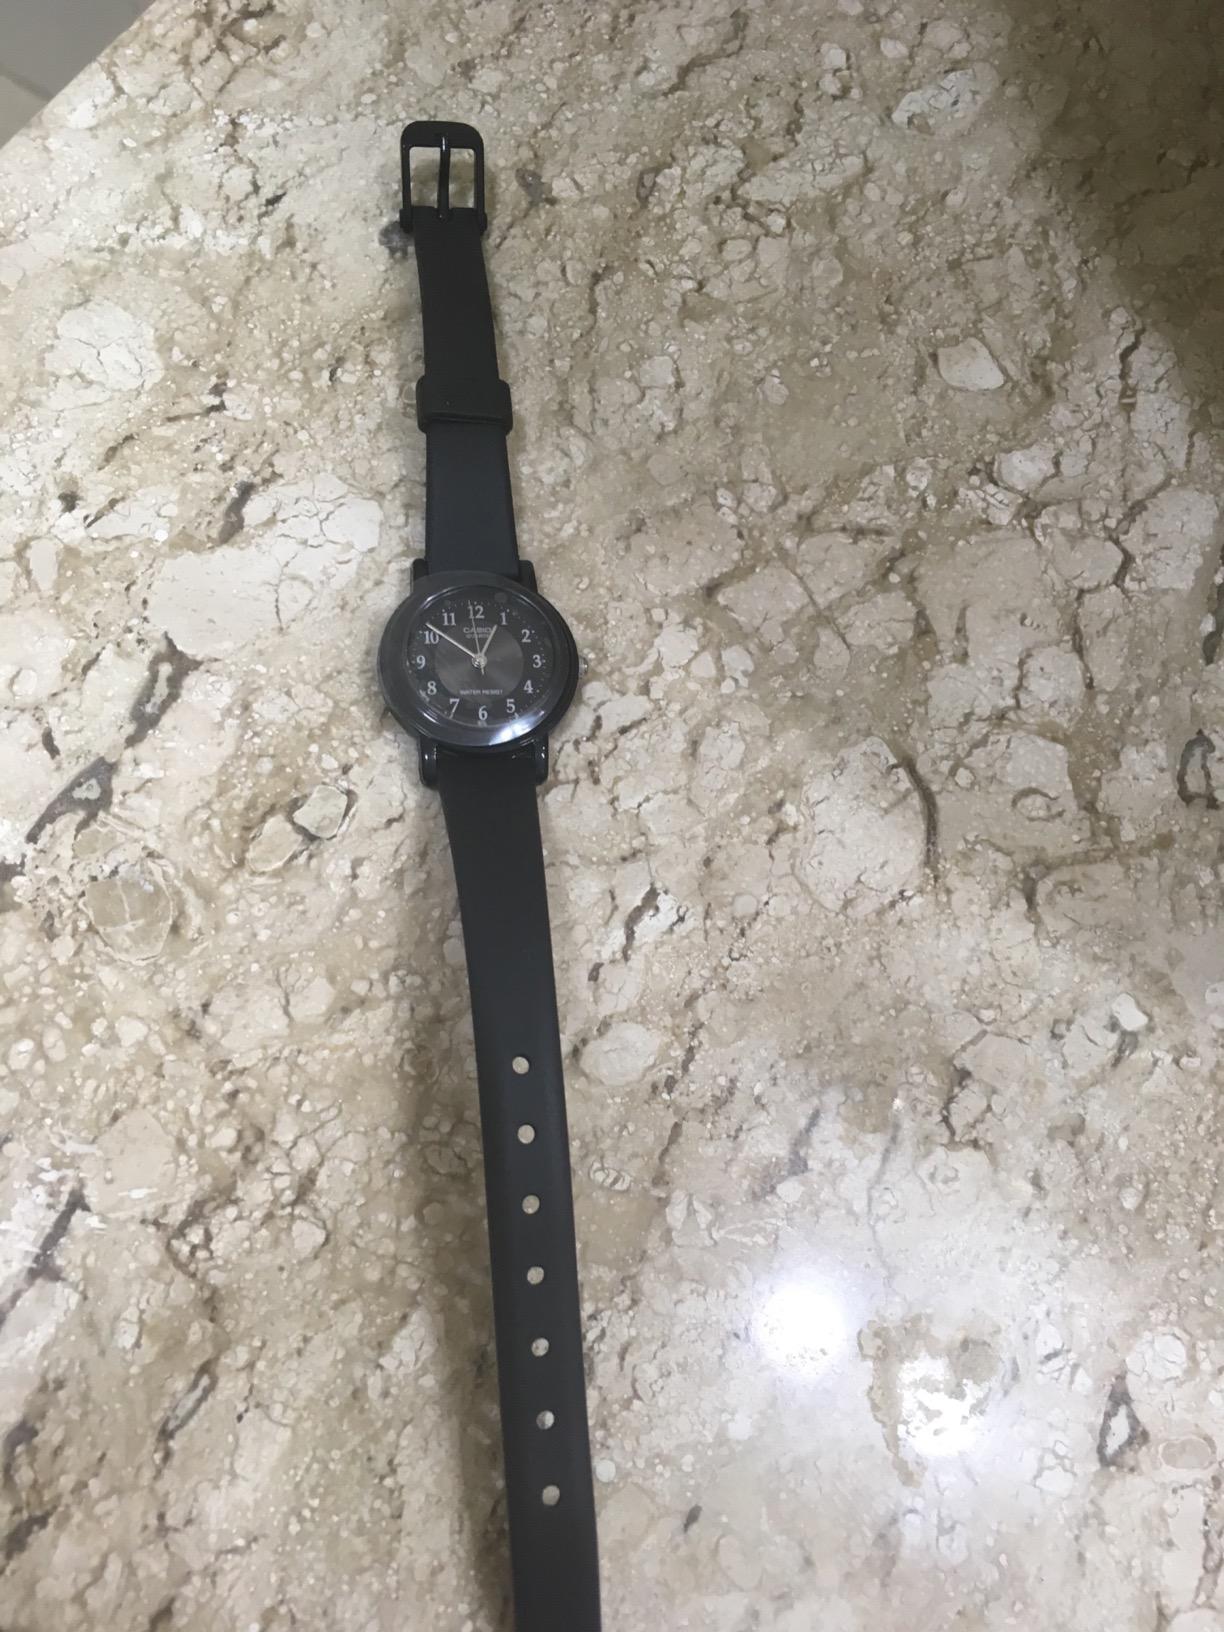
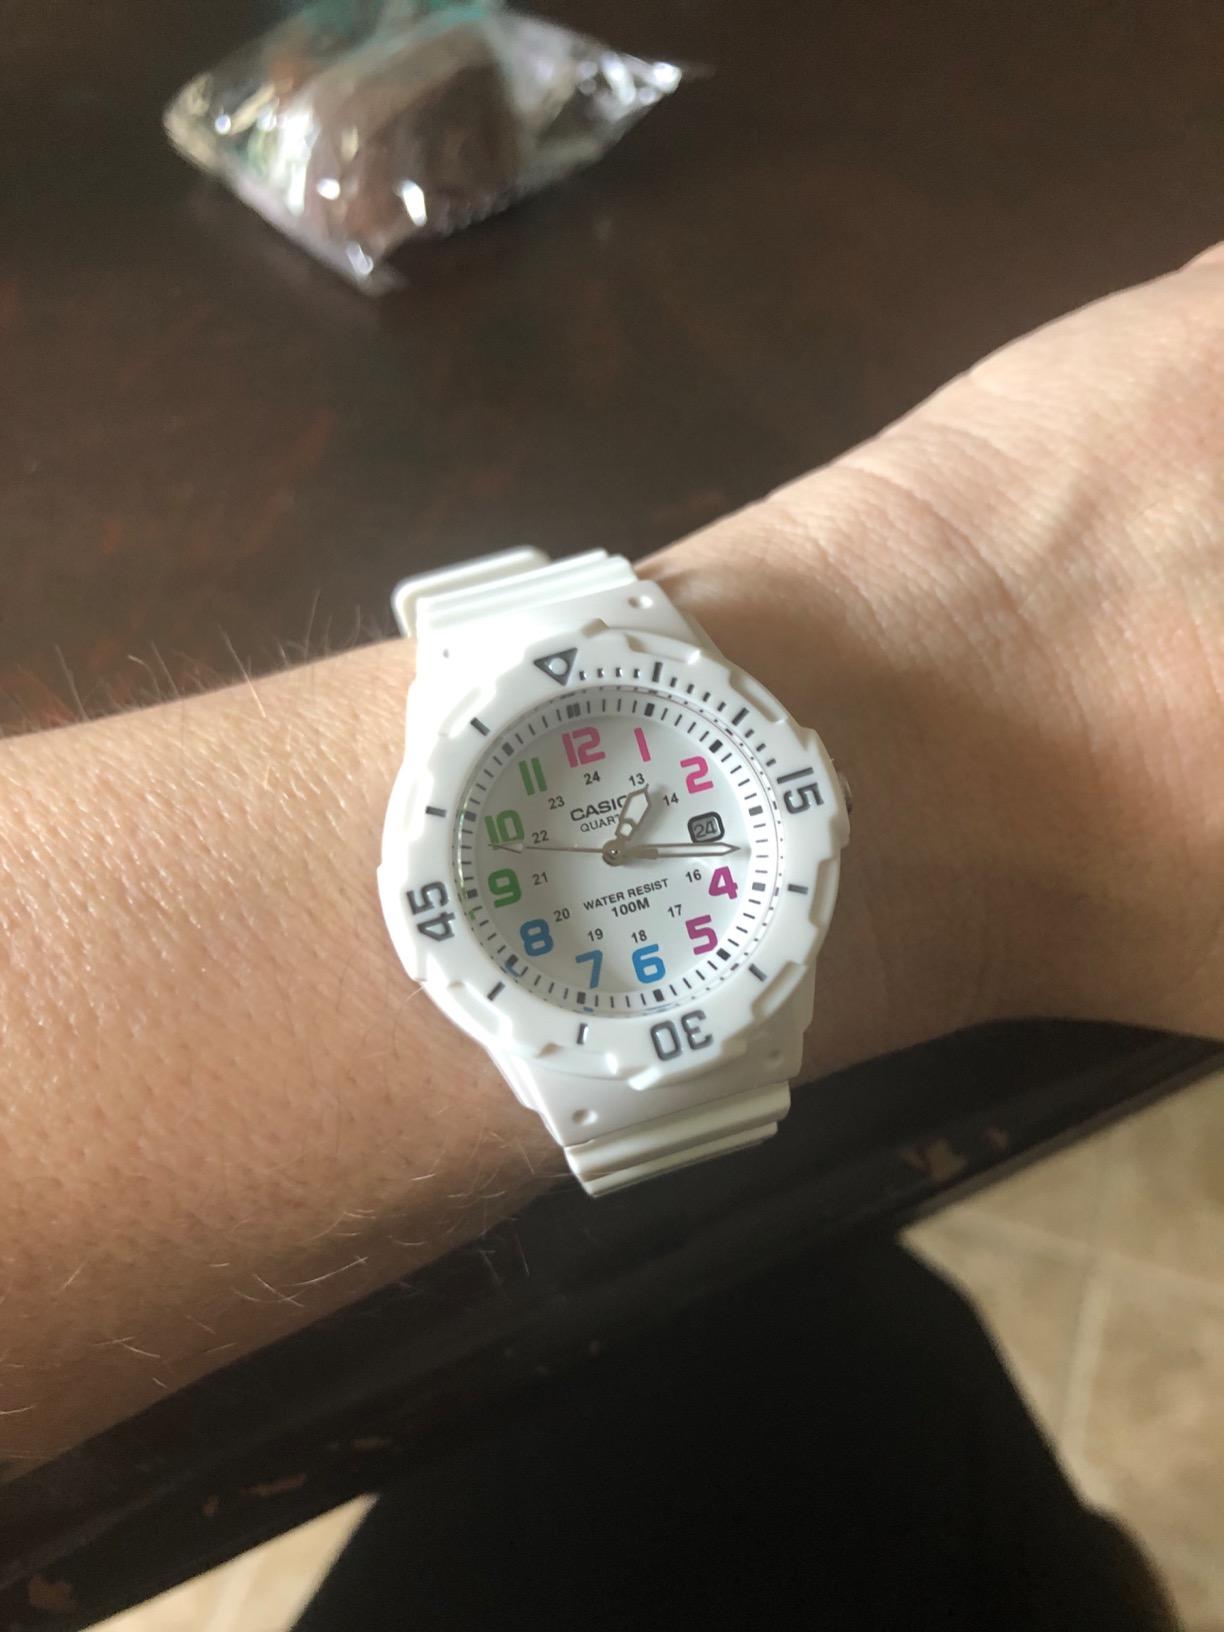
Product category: accessories_watch
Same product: no